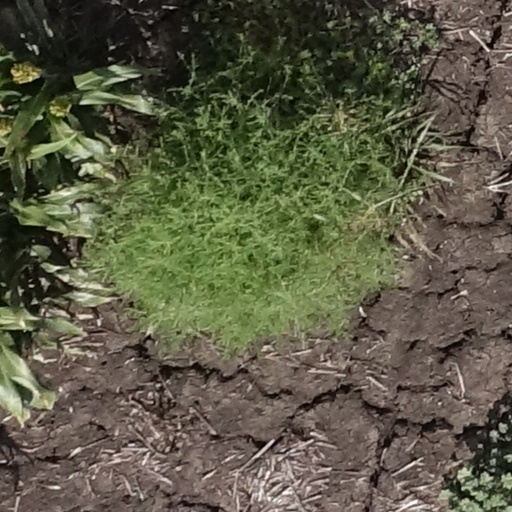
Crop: sorghum